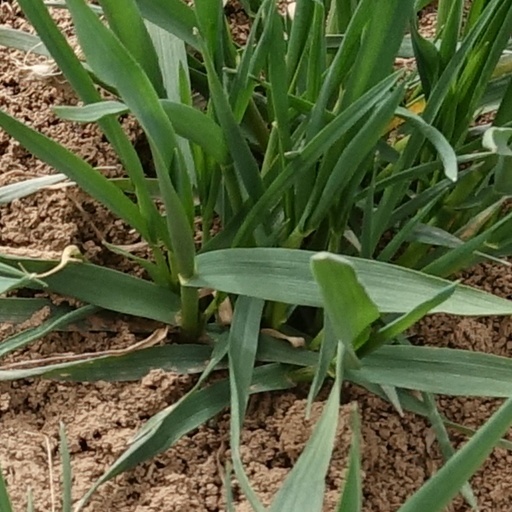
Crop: wheat